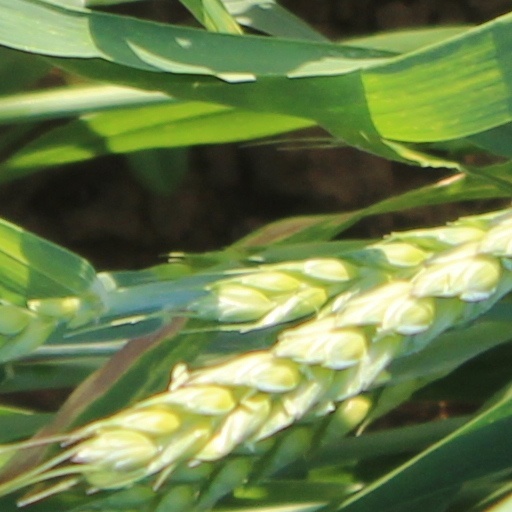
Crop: wheat